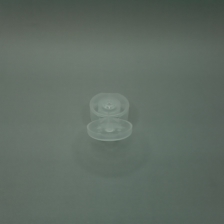
Color: white/transparent
Cap type: flip-top cap